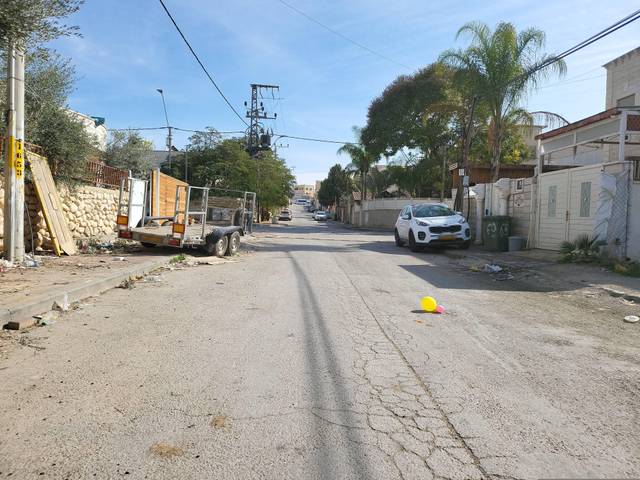
Region: Israel
Coordinates: 31.402, 34.765